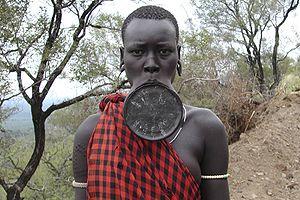
Femme murzi (Ethiopie)